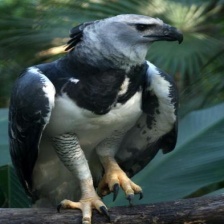
Species: HARPY EAGLE
Scientific name: HARPIA HARPYJA